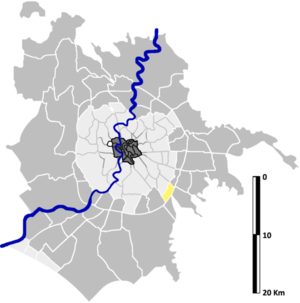
Capannelle est une zona di Roma située au sud-est de Rome dans l'Agro Romano en Italie. Elle est désignée dans la nomenclature administrative par Z.XVIII et fait partie du Municipio VII. Sa population est de 7 006 habitants répartis sur une superficie de 3,93 km².